Adam O'Reilly

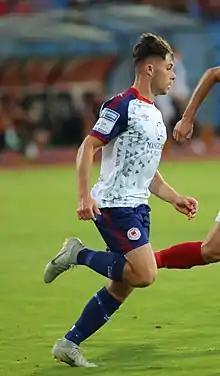
O'Reilly with St Patrick's Athletic in 2022.

Adam Kieran O'Reilly (born 11 May 2001) is an Irish professional footballer who plays as a midfielder for Derry City in the League of Ireland Premier Division. He made his professional debut for Preston North End in December 2018, aged 17 before spending time on loan at Hyde United, Stalybridge Celtic (over two spells), Bamber Bridge, Waterford and St Patrick's Athletic.